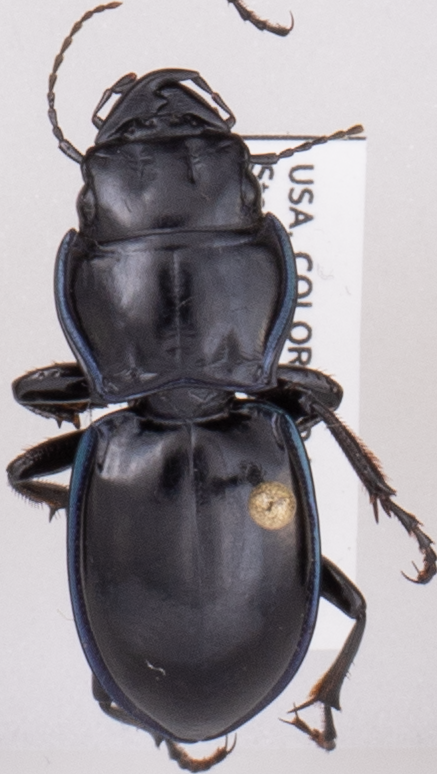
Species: Pasimachus elongatus
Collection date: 2022-06-29
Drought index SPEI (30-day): -0.71
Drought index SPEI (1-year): -2.09
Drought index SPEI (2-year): -2.09